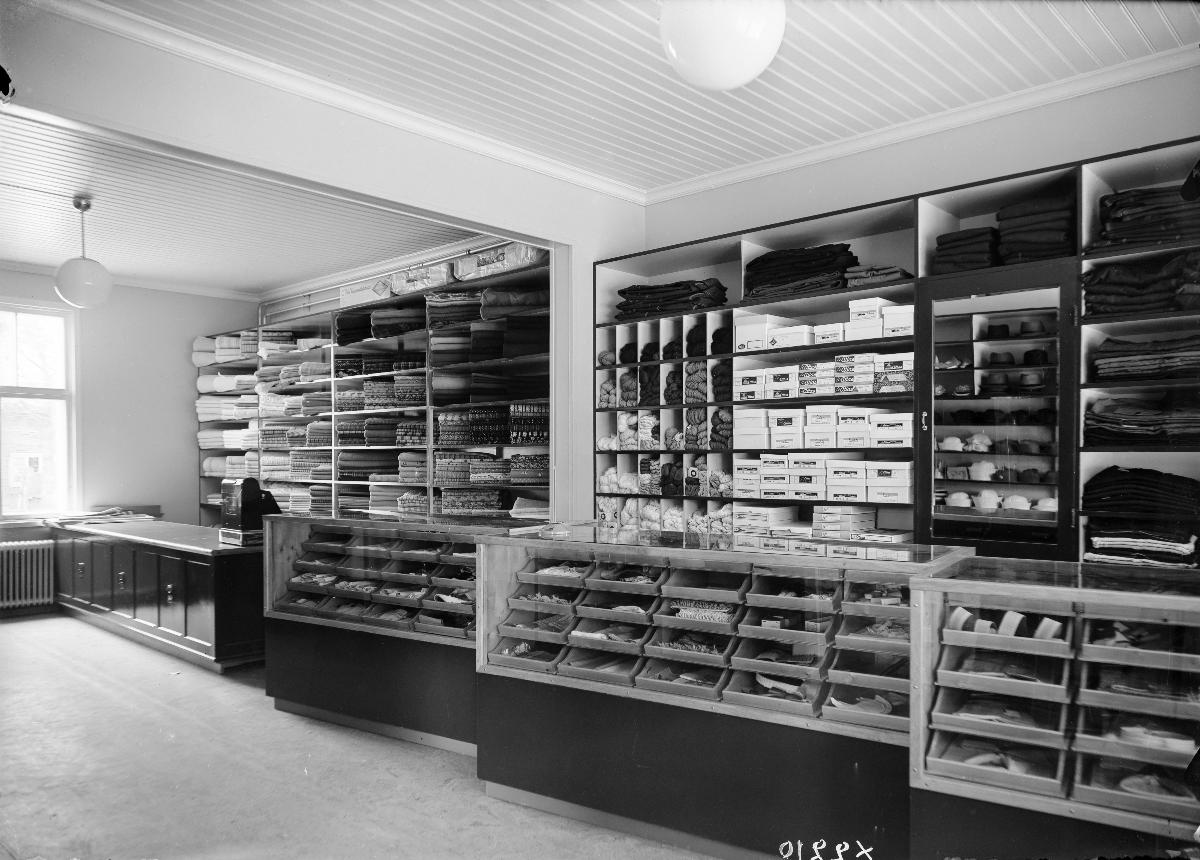
Oulun Osuuskaupan Tuiran sivumyymälä
Oulu cooperative store's shop in Tuira
sisällön kuvaus: Oulun Osuuskaupan Tuiran sivumyymälärakennusta 8.7.1939. content description: Oulu cooperative store's shop in Tuira, Oulu, on July 8, 1939.
Vuosi: 1939
Paikka: Suomi, Pohjois-Pohjanmaa, Oulu, Suomi, Oulu, Tuira
Aiheet: sisäkuva; osuusliikkeet; myymälärakennukset; vaateliikkeet; Oulun Osuuskauppa; OOK; asusteet; hatut; sukat; cooperative retail societies; clothing shops; clothing accessories; hats; socks; andelsaffärer; klädaffärer; accessoarer; hattar; strumpor